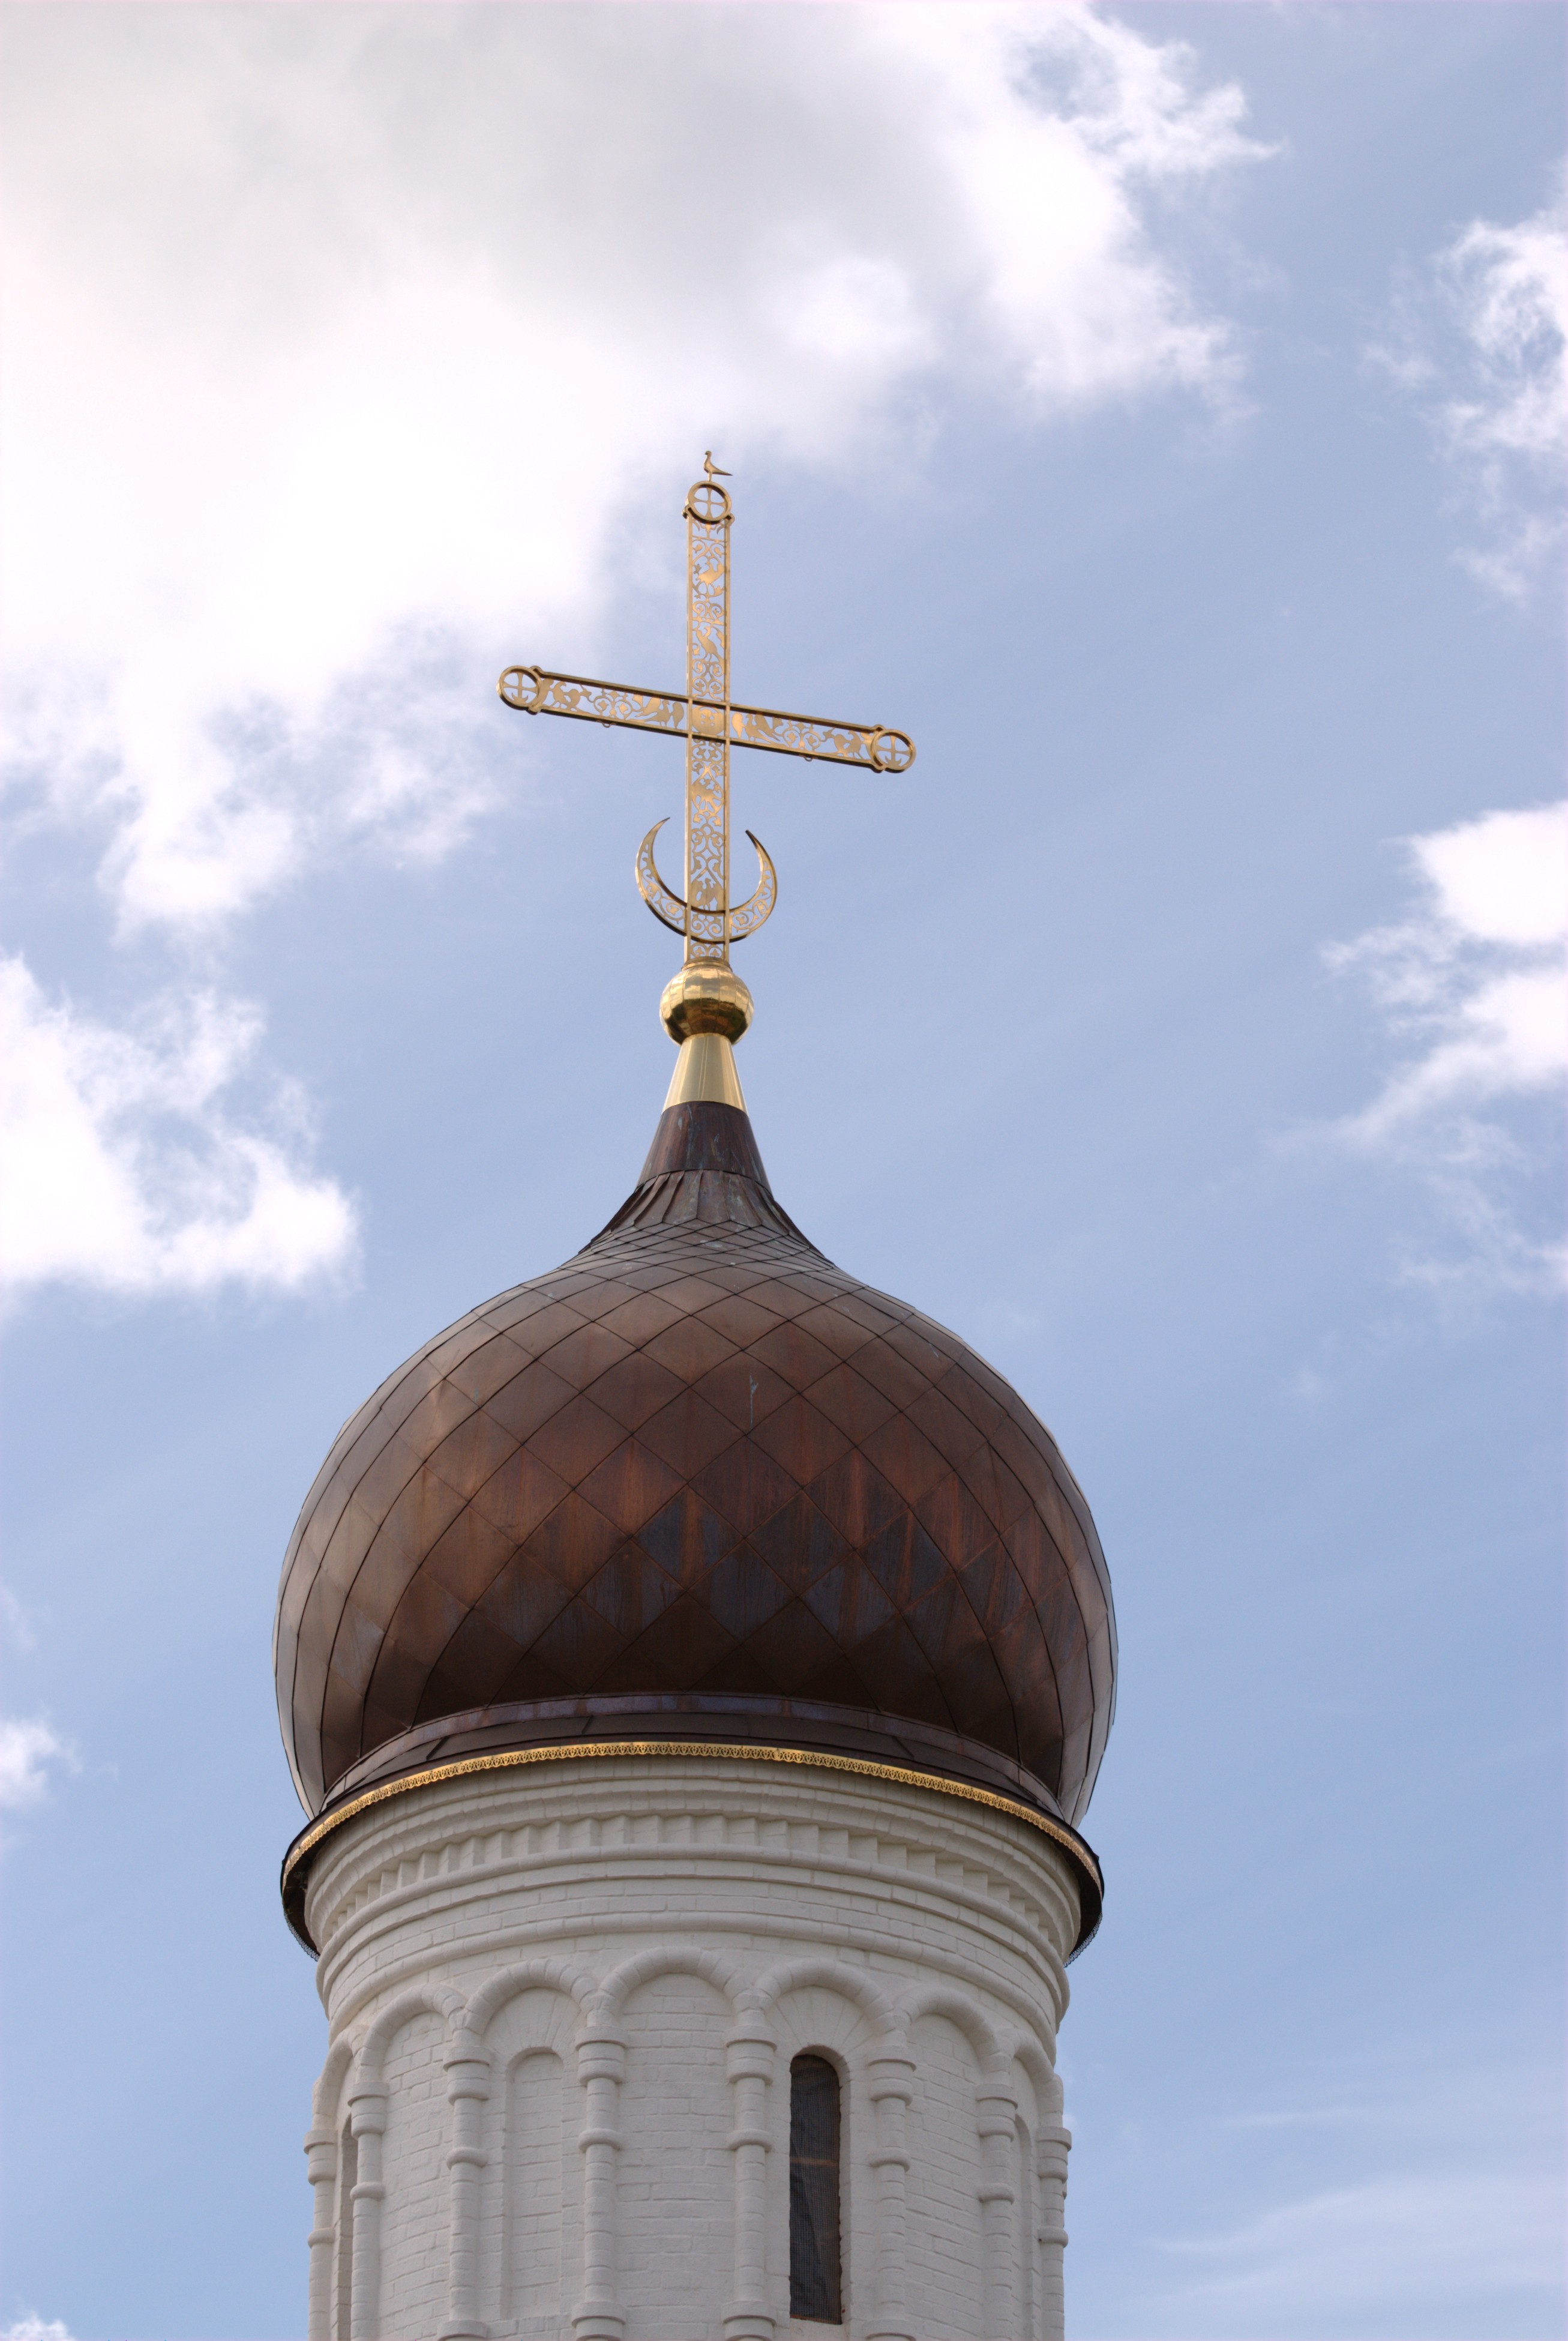
building, tower, landmark, church, chapel, nikon, place of worship, church bell, bell tower, steeple, churches, orthodox, dome, russia, d80, anawesomeshot, fabulous, nikond80, moscowregion, peredelkino, ilovemypics